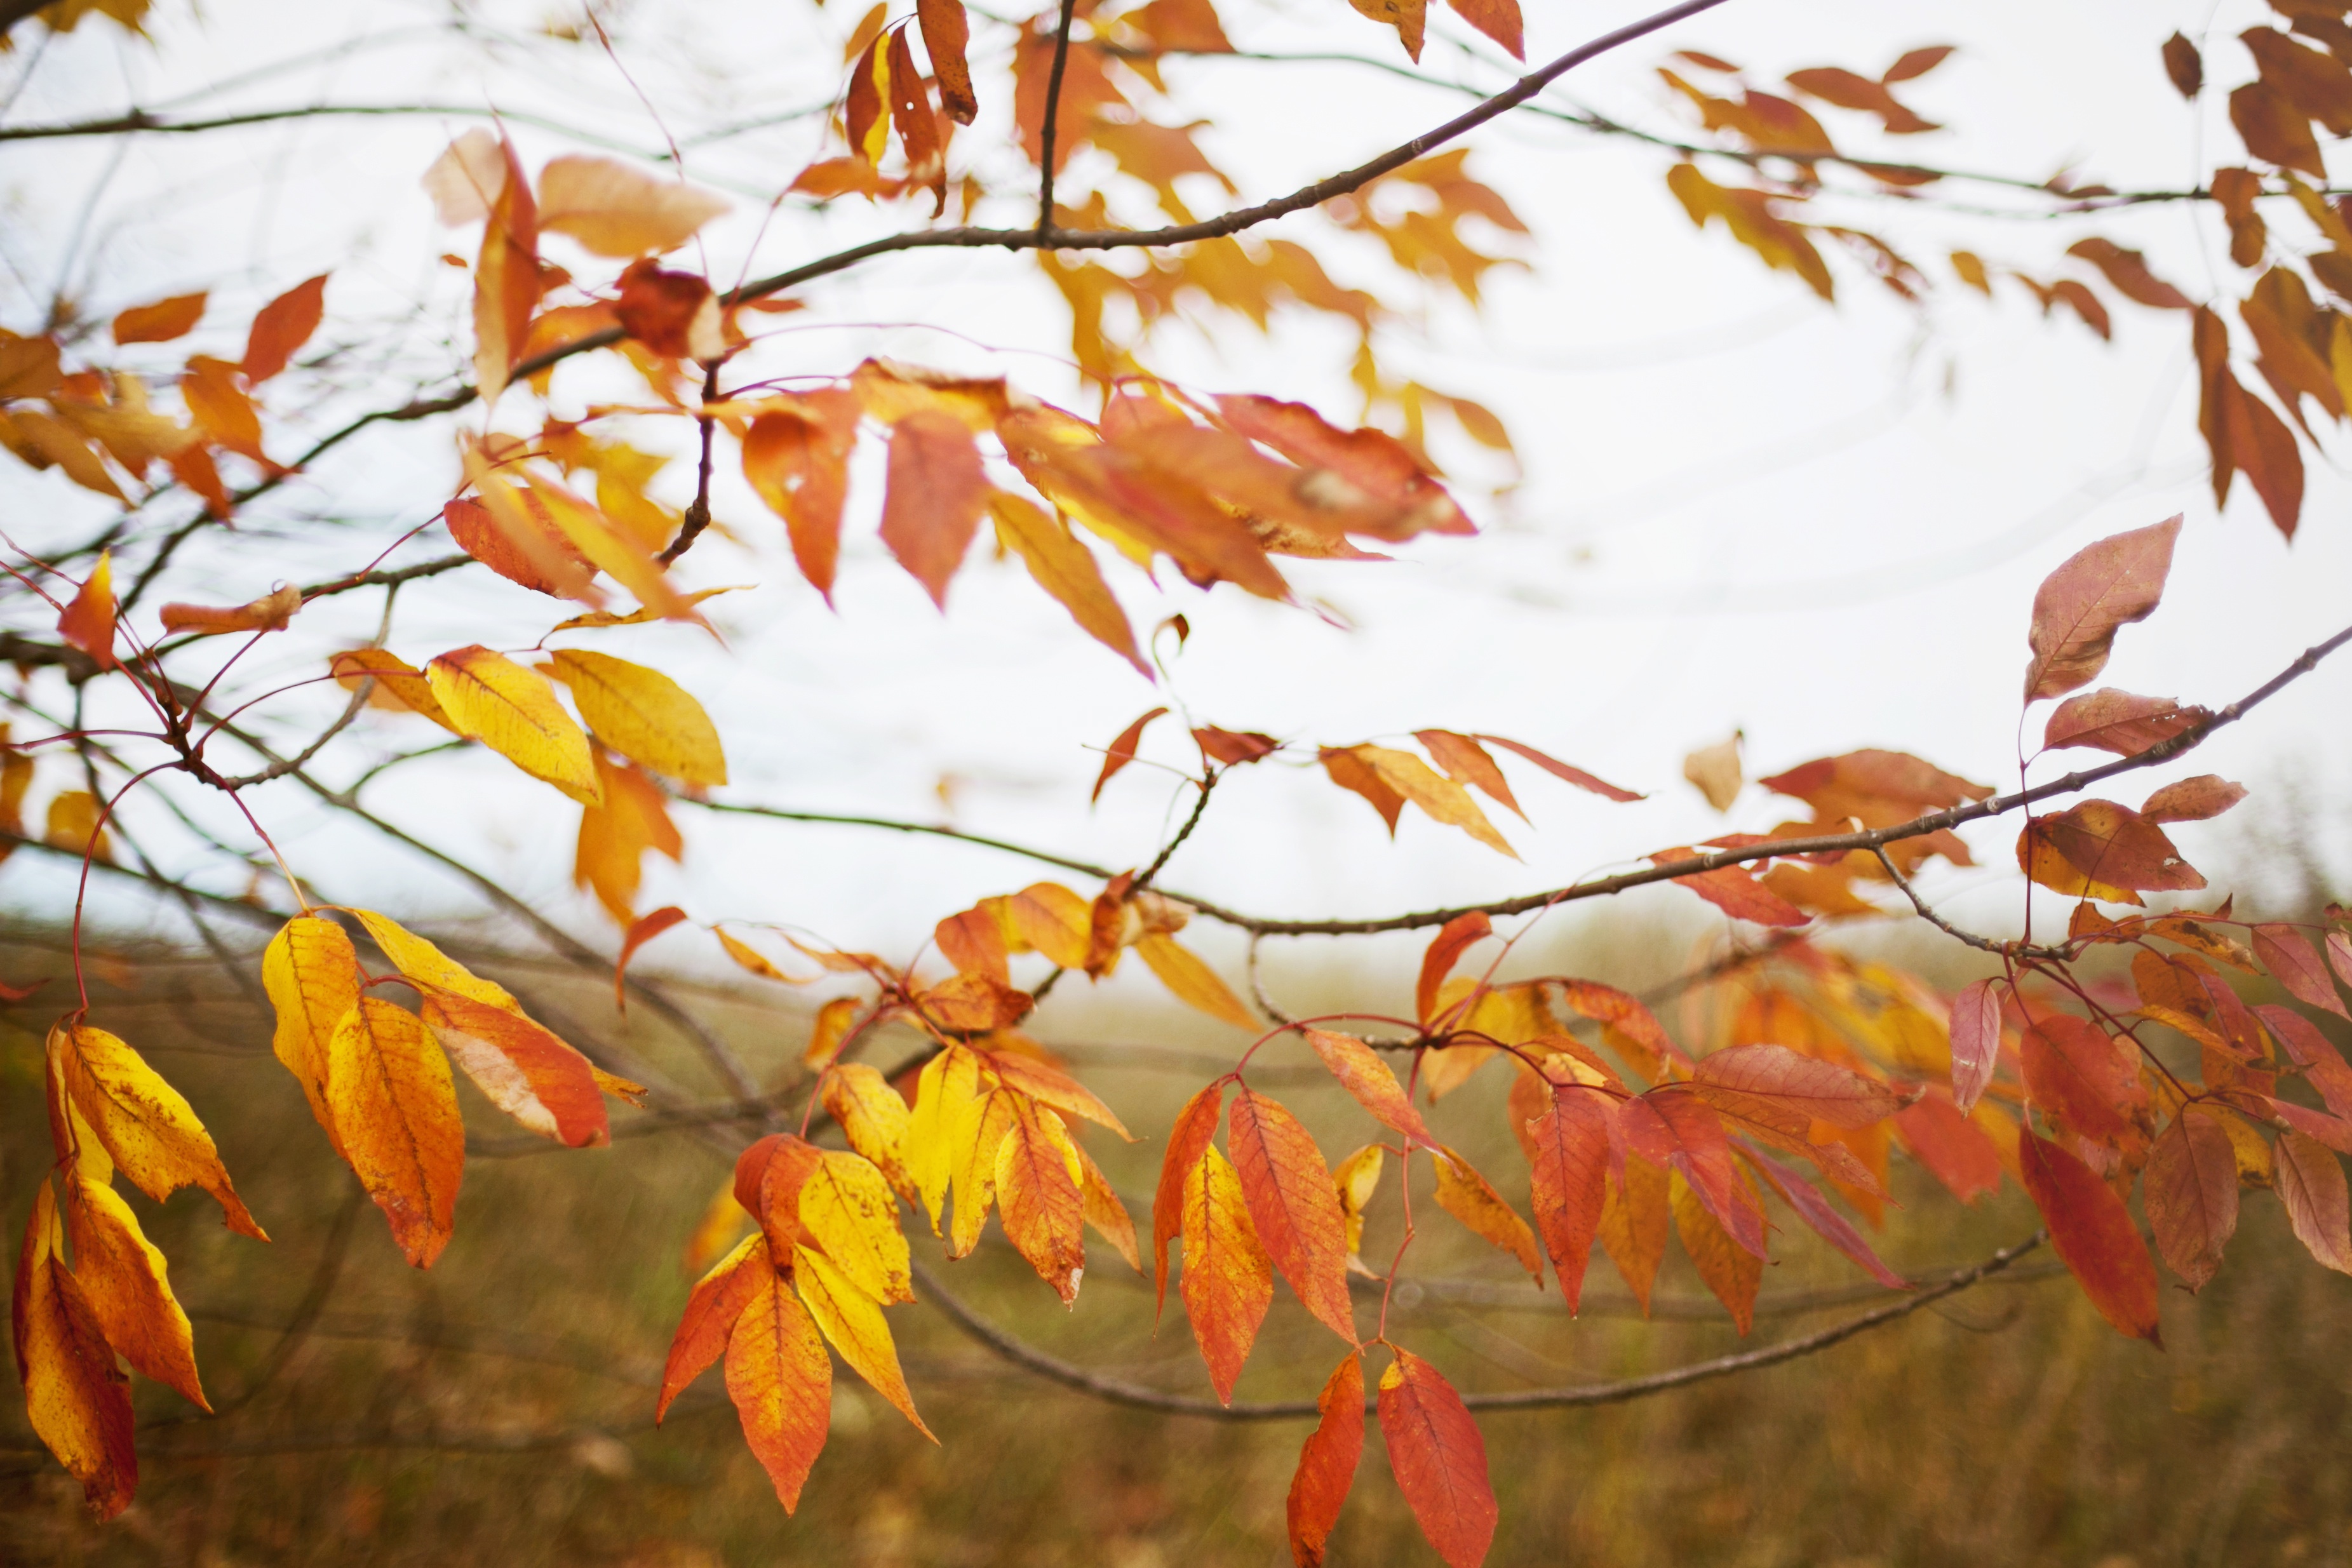
tree, branch, plant, sunlight, leaf, flower, autumn, botany, flora, season, maple tree, twig, deciduous, flowering plant, woody plant, land plant